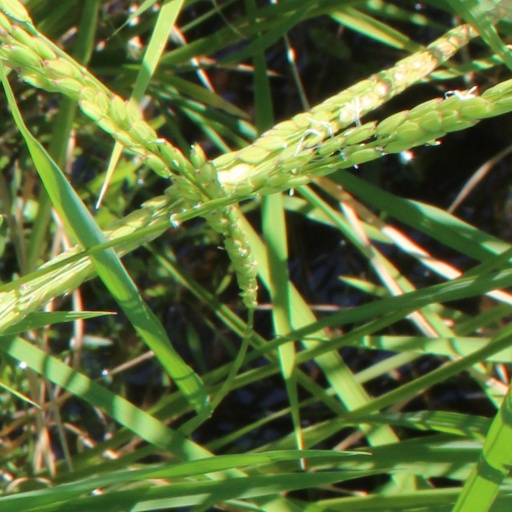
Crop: rice